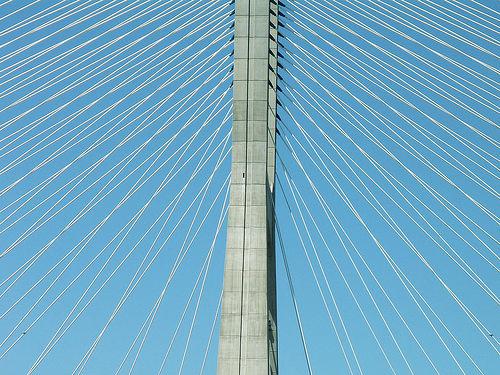
Weather: sun or clear